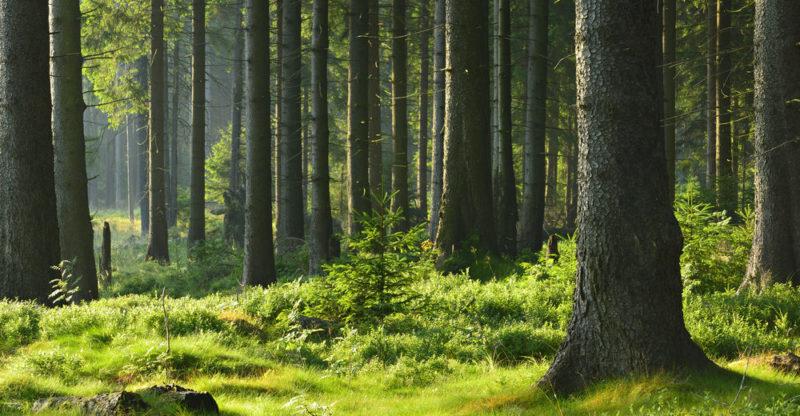
Denominación: 1000